FanDuel Sports Network Indiana

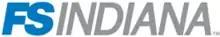
Fox Sports Indiana logo, used from 2008 to 2012.

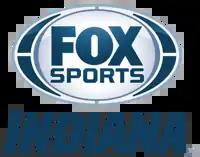
Former Fox Spots Indiana logo, used from 2012 to 2021

FanDuel Sports Network was launched as FSN Indiana was launched on November 1, 2006, as a spin-off channel of Fox Sports Midwest, after the regional sports network obtained the exclusive regional cable television rights to broadcast games from the Indiana Pacers NBA franchise. The first live sporting event broadcast on FSN Indiana featured the Pacers at the Charlotte Bobcats on the day of launch at 7PM. The game was preceded by the special "Beyond the Glory:Reggie Miller" and a one-hour pregame show.